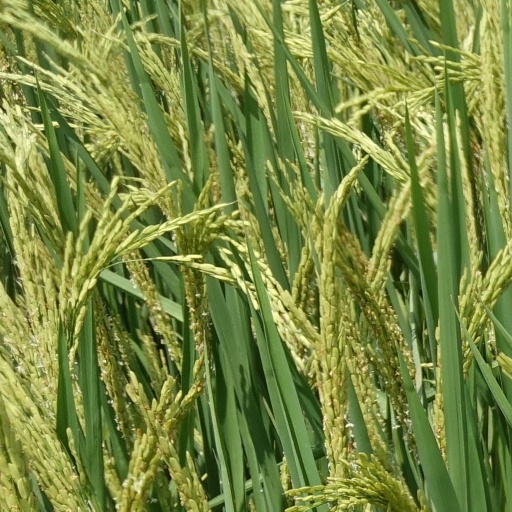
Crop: rice